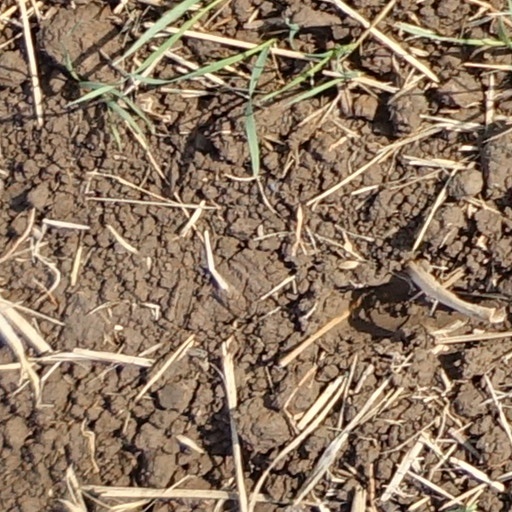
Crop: wheat